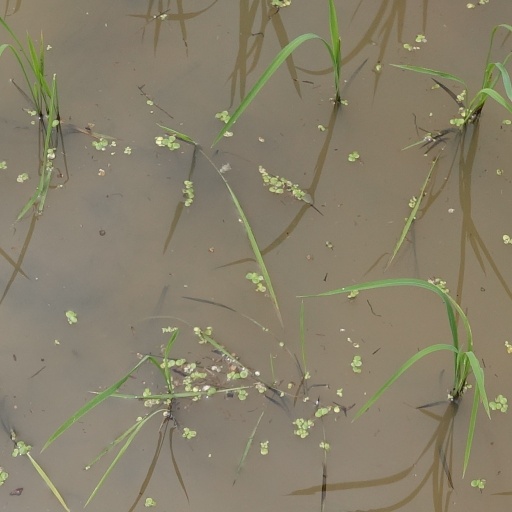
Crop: rice